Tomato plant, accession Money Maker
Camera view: tilt-top (135 deg); turntable rotation: 60 degrees
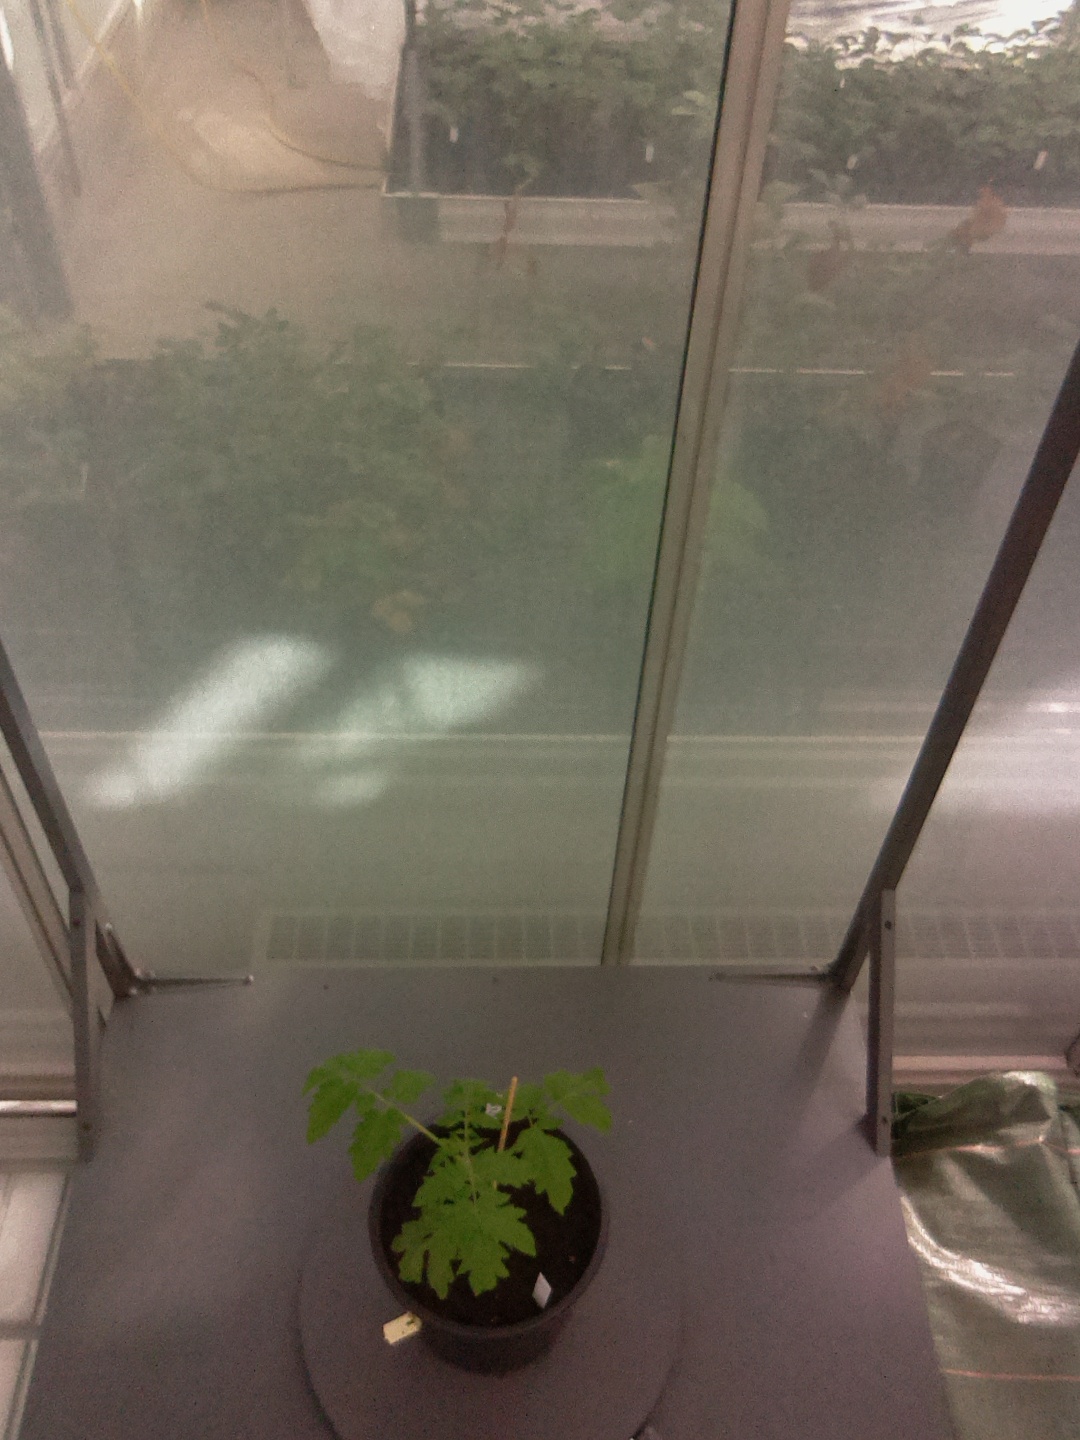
BBCH growth stage 13: 6 of true leaves visible